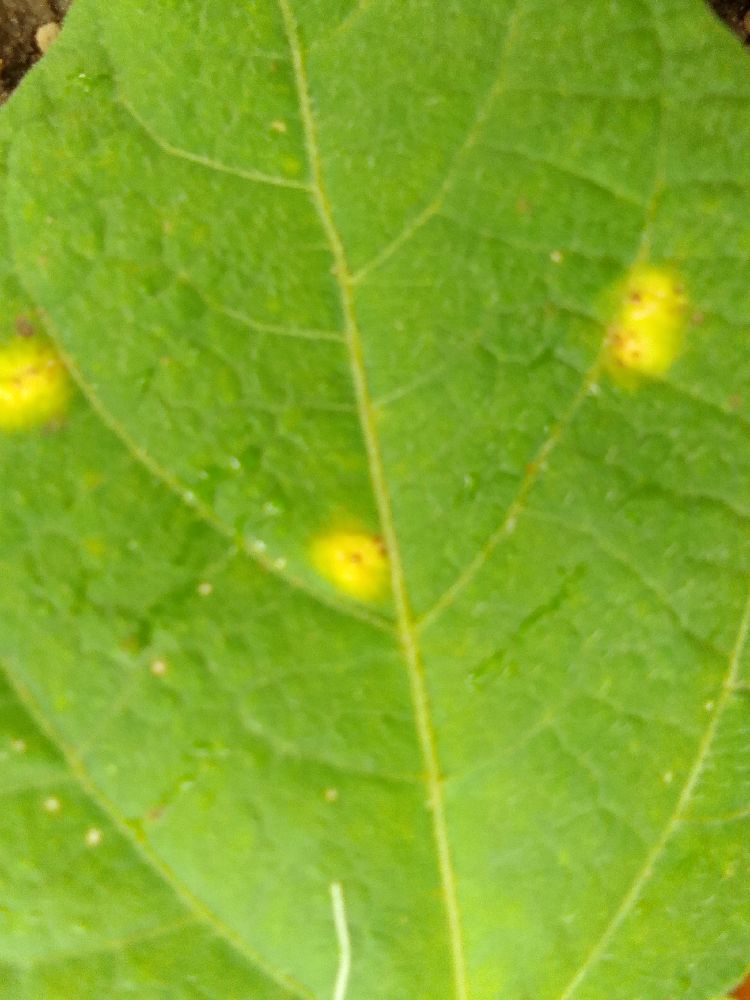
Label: rust